LMA Manager

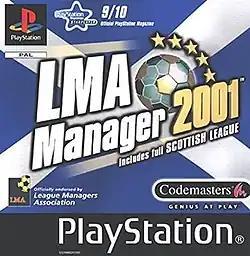
Cover art for "LMA Manager 2001"

LMA Manager is a football management video game series developed and published by Codemasters. Developed primarily for consoles, the franchise differs from the PC-based "Football Manager" and "Championship Manager" series by focusing on visual details such as a fully 3D match engine, although still maintaining the realism and level of detail craved by fans of the genre - a unique combination when the series was first released.